Vin Coutie

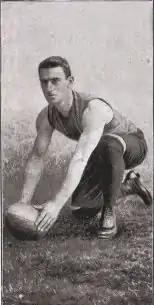
Coutie before or during 1911, seen here doing a place kick, a skill made entirely obsolete by the mid-20th century

Arthur Vincent "Vin" Coutie (28 October 1881 – 17 June 1951) was an Australian rules footballer who played for Melbourne in the Victorian Football League (VFL) during the early 1900s.